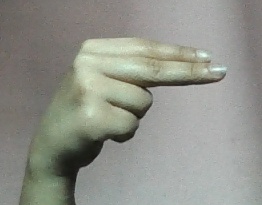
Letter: ain